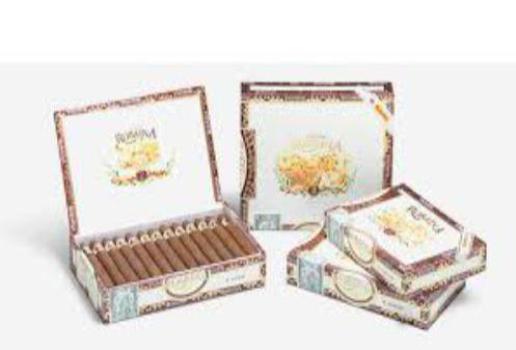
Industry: Necessities